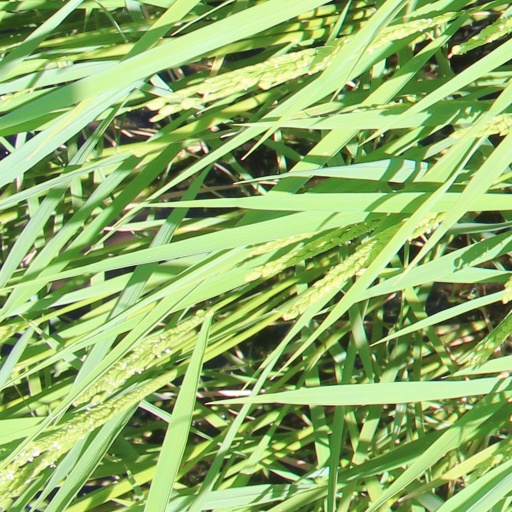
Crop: rice